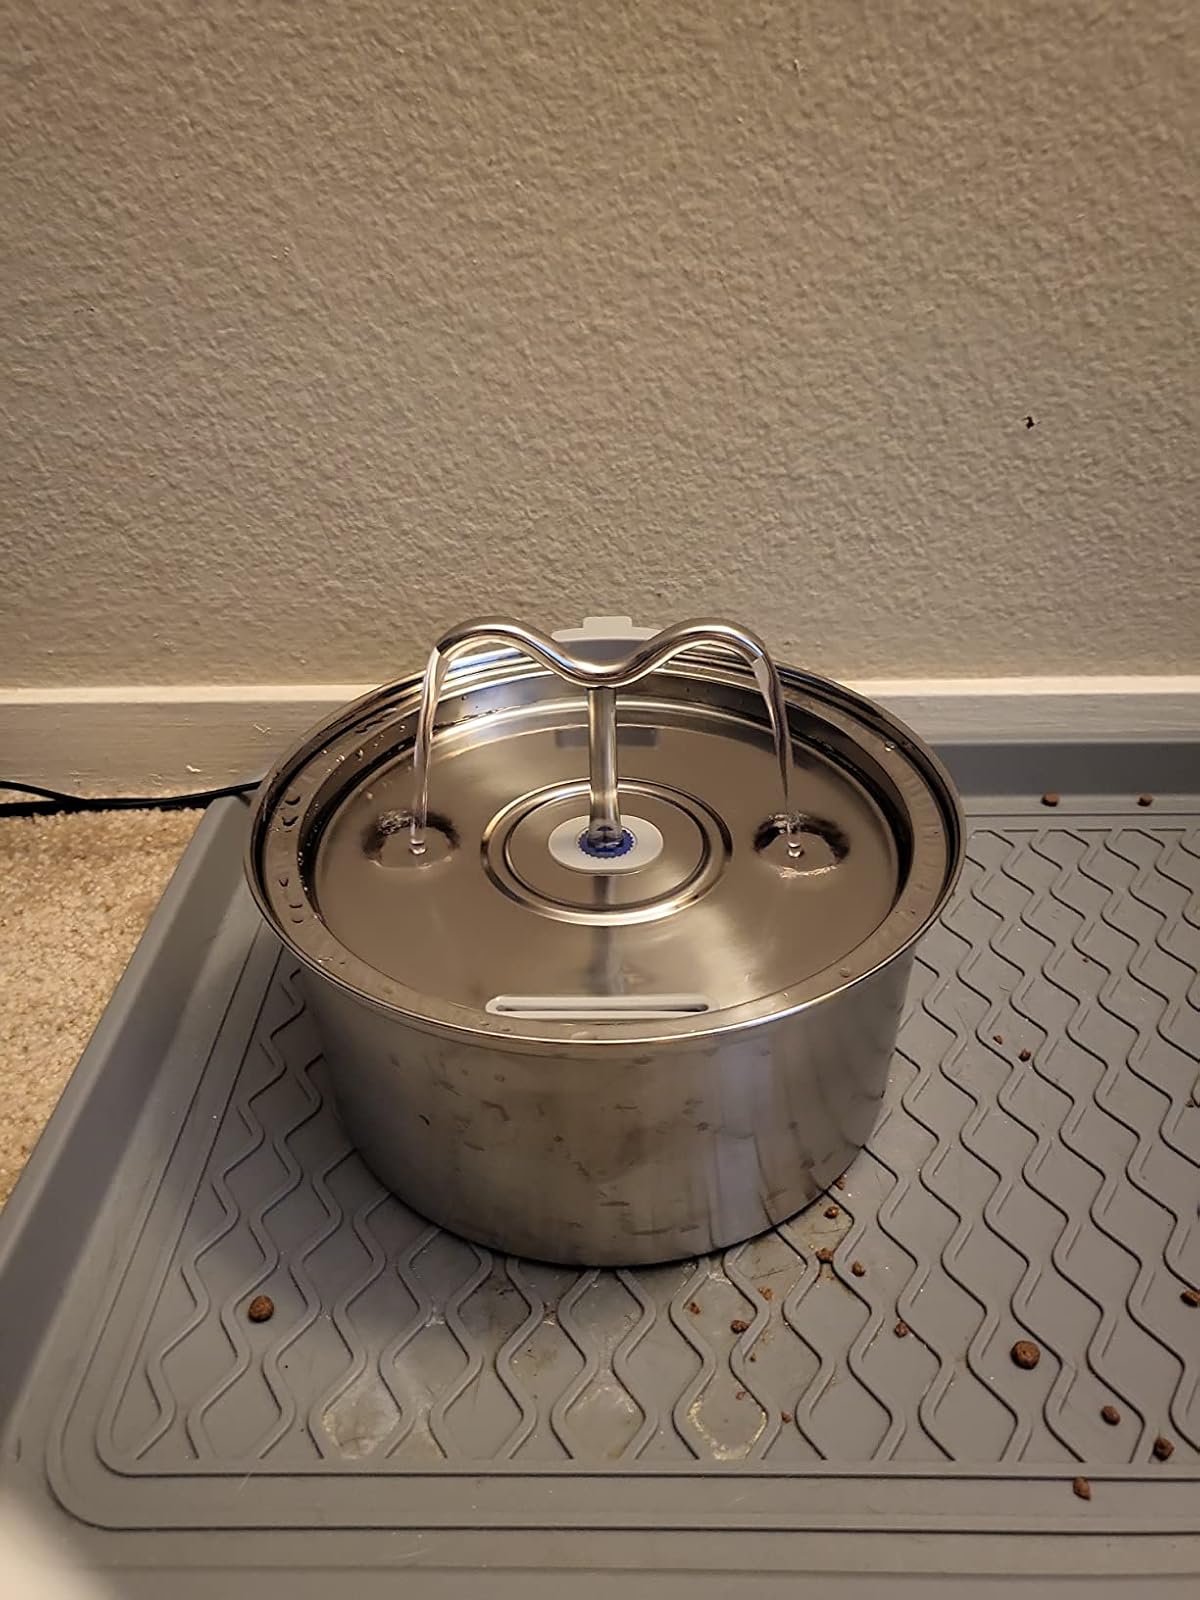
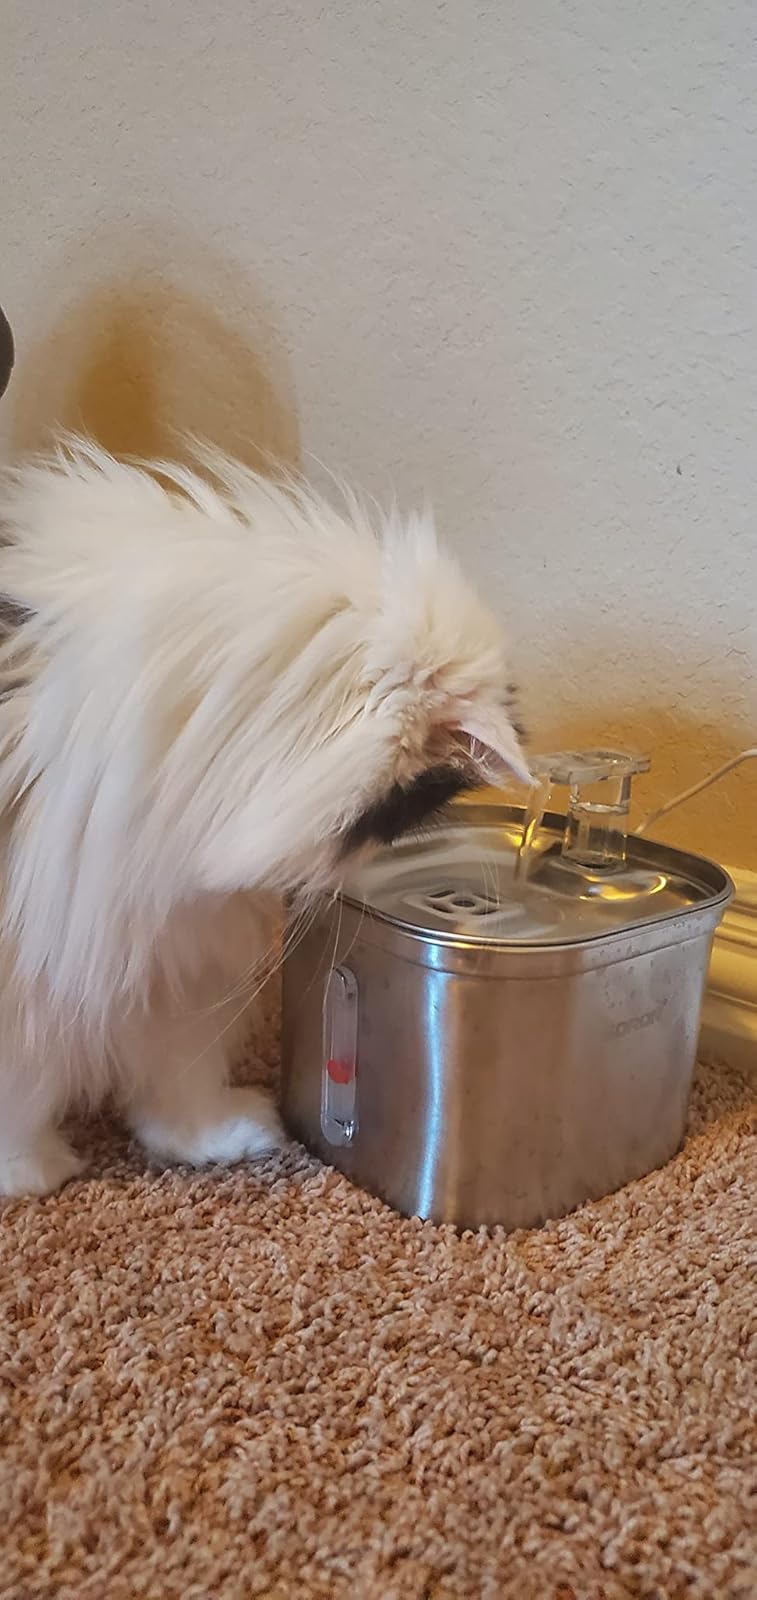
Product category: items_bowl
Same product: no